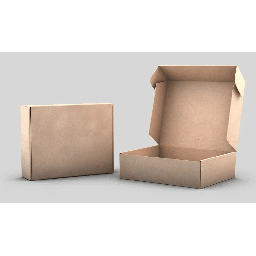
Label: cardboard